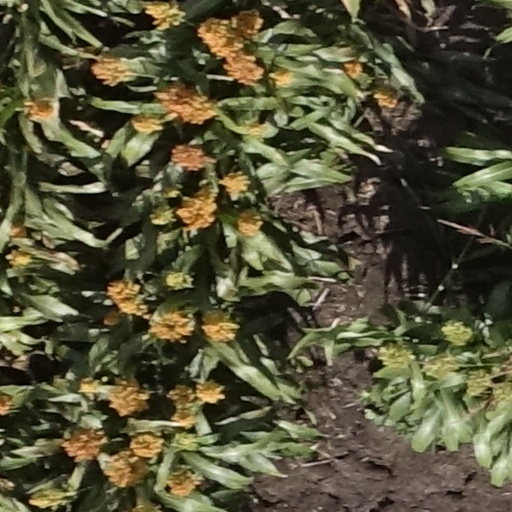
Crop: sorghum